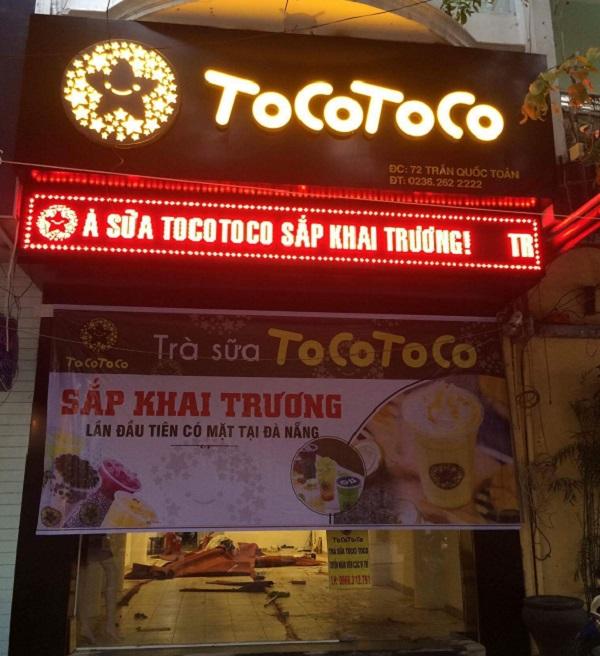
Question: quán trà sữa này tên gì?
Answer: tocotoco